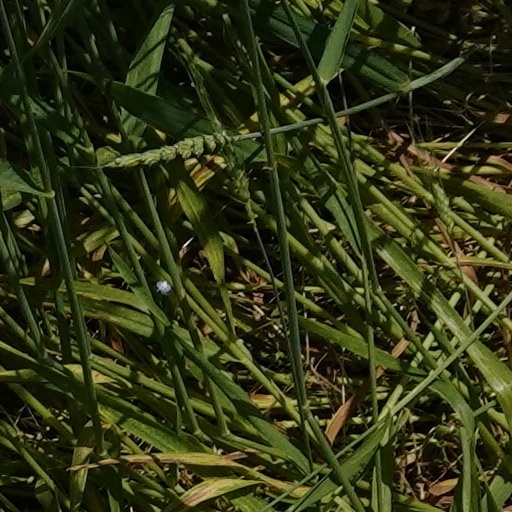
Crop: wheat